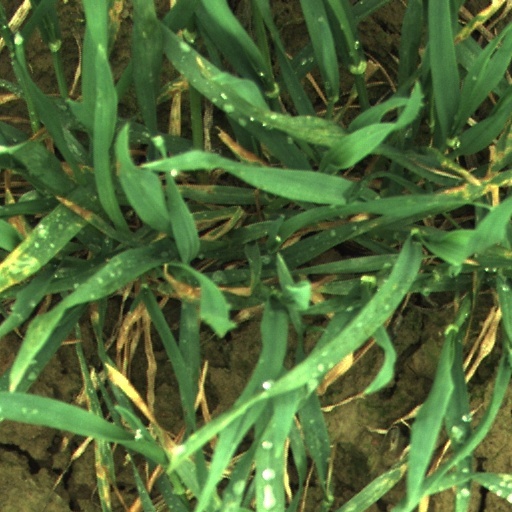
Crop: wheat